Panama hat

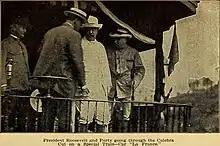
U.S. President Theodore Roosevelt wearing a Panama hat during his visit to the Panama Canal.

Ecuador's low tourism and international trade levels during the 1850s prompted hat makers to take their crafts to the busy trade center of Panama. There, the hat makers were able to sell more hats than they ever could in Ecuador. The hats were sold to gold prospectors traveling through Panama to California during the historic Californian Gold Rush. Travelers would tell people admiring their hats that they bought them in Panama. So, the hats quickly became known as "Panama hats".